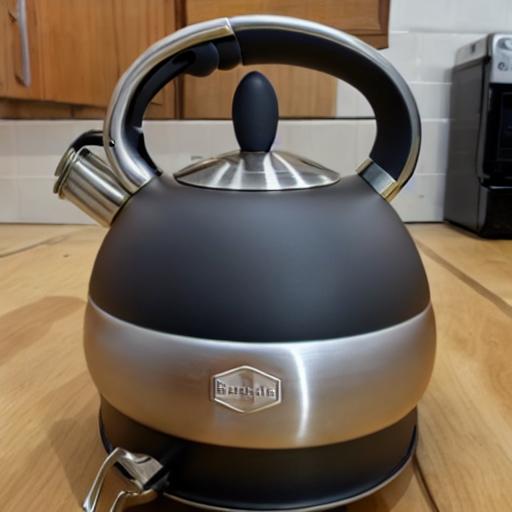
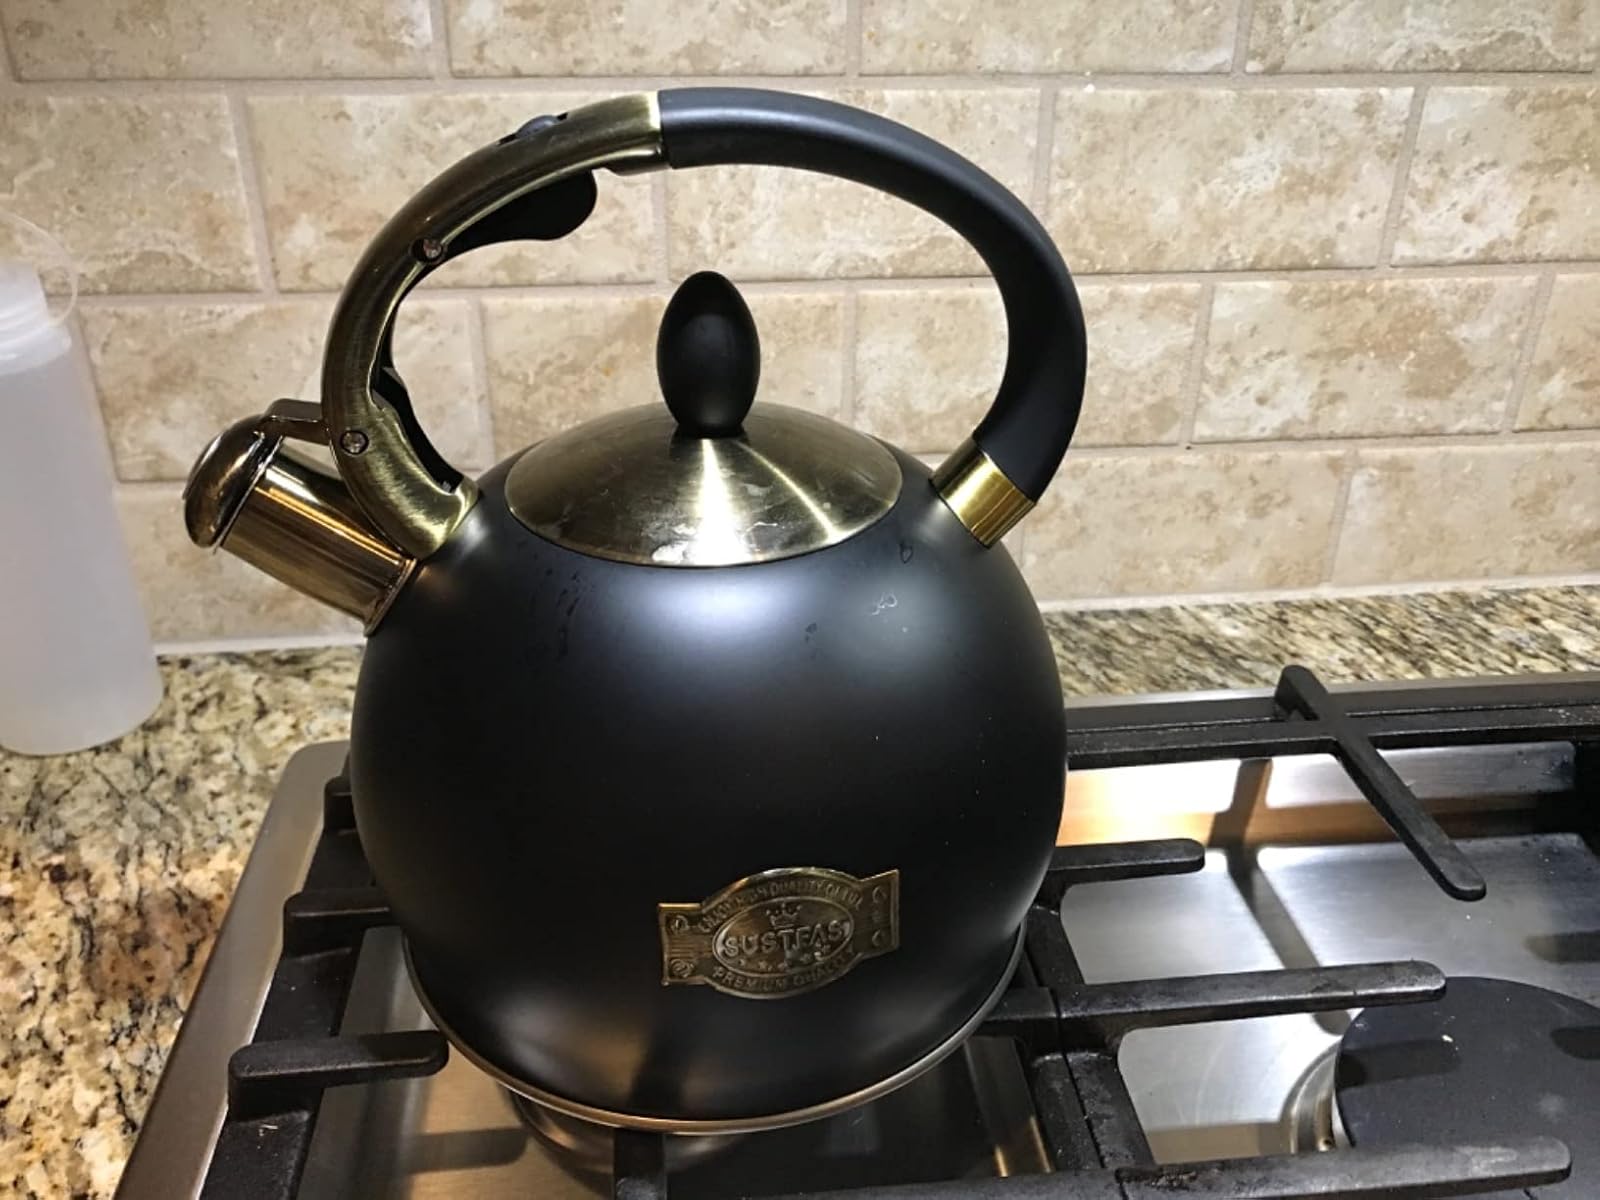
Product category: items_kettle
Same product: no